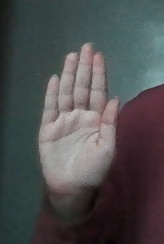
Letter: seen